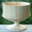
Label: cup